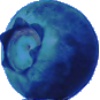
Label: Huckleberry 1